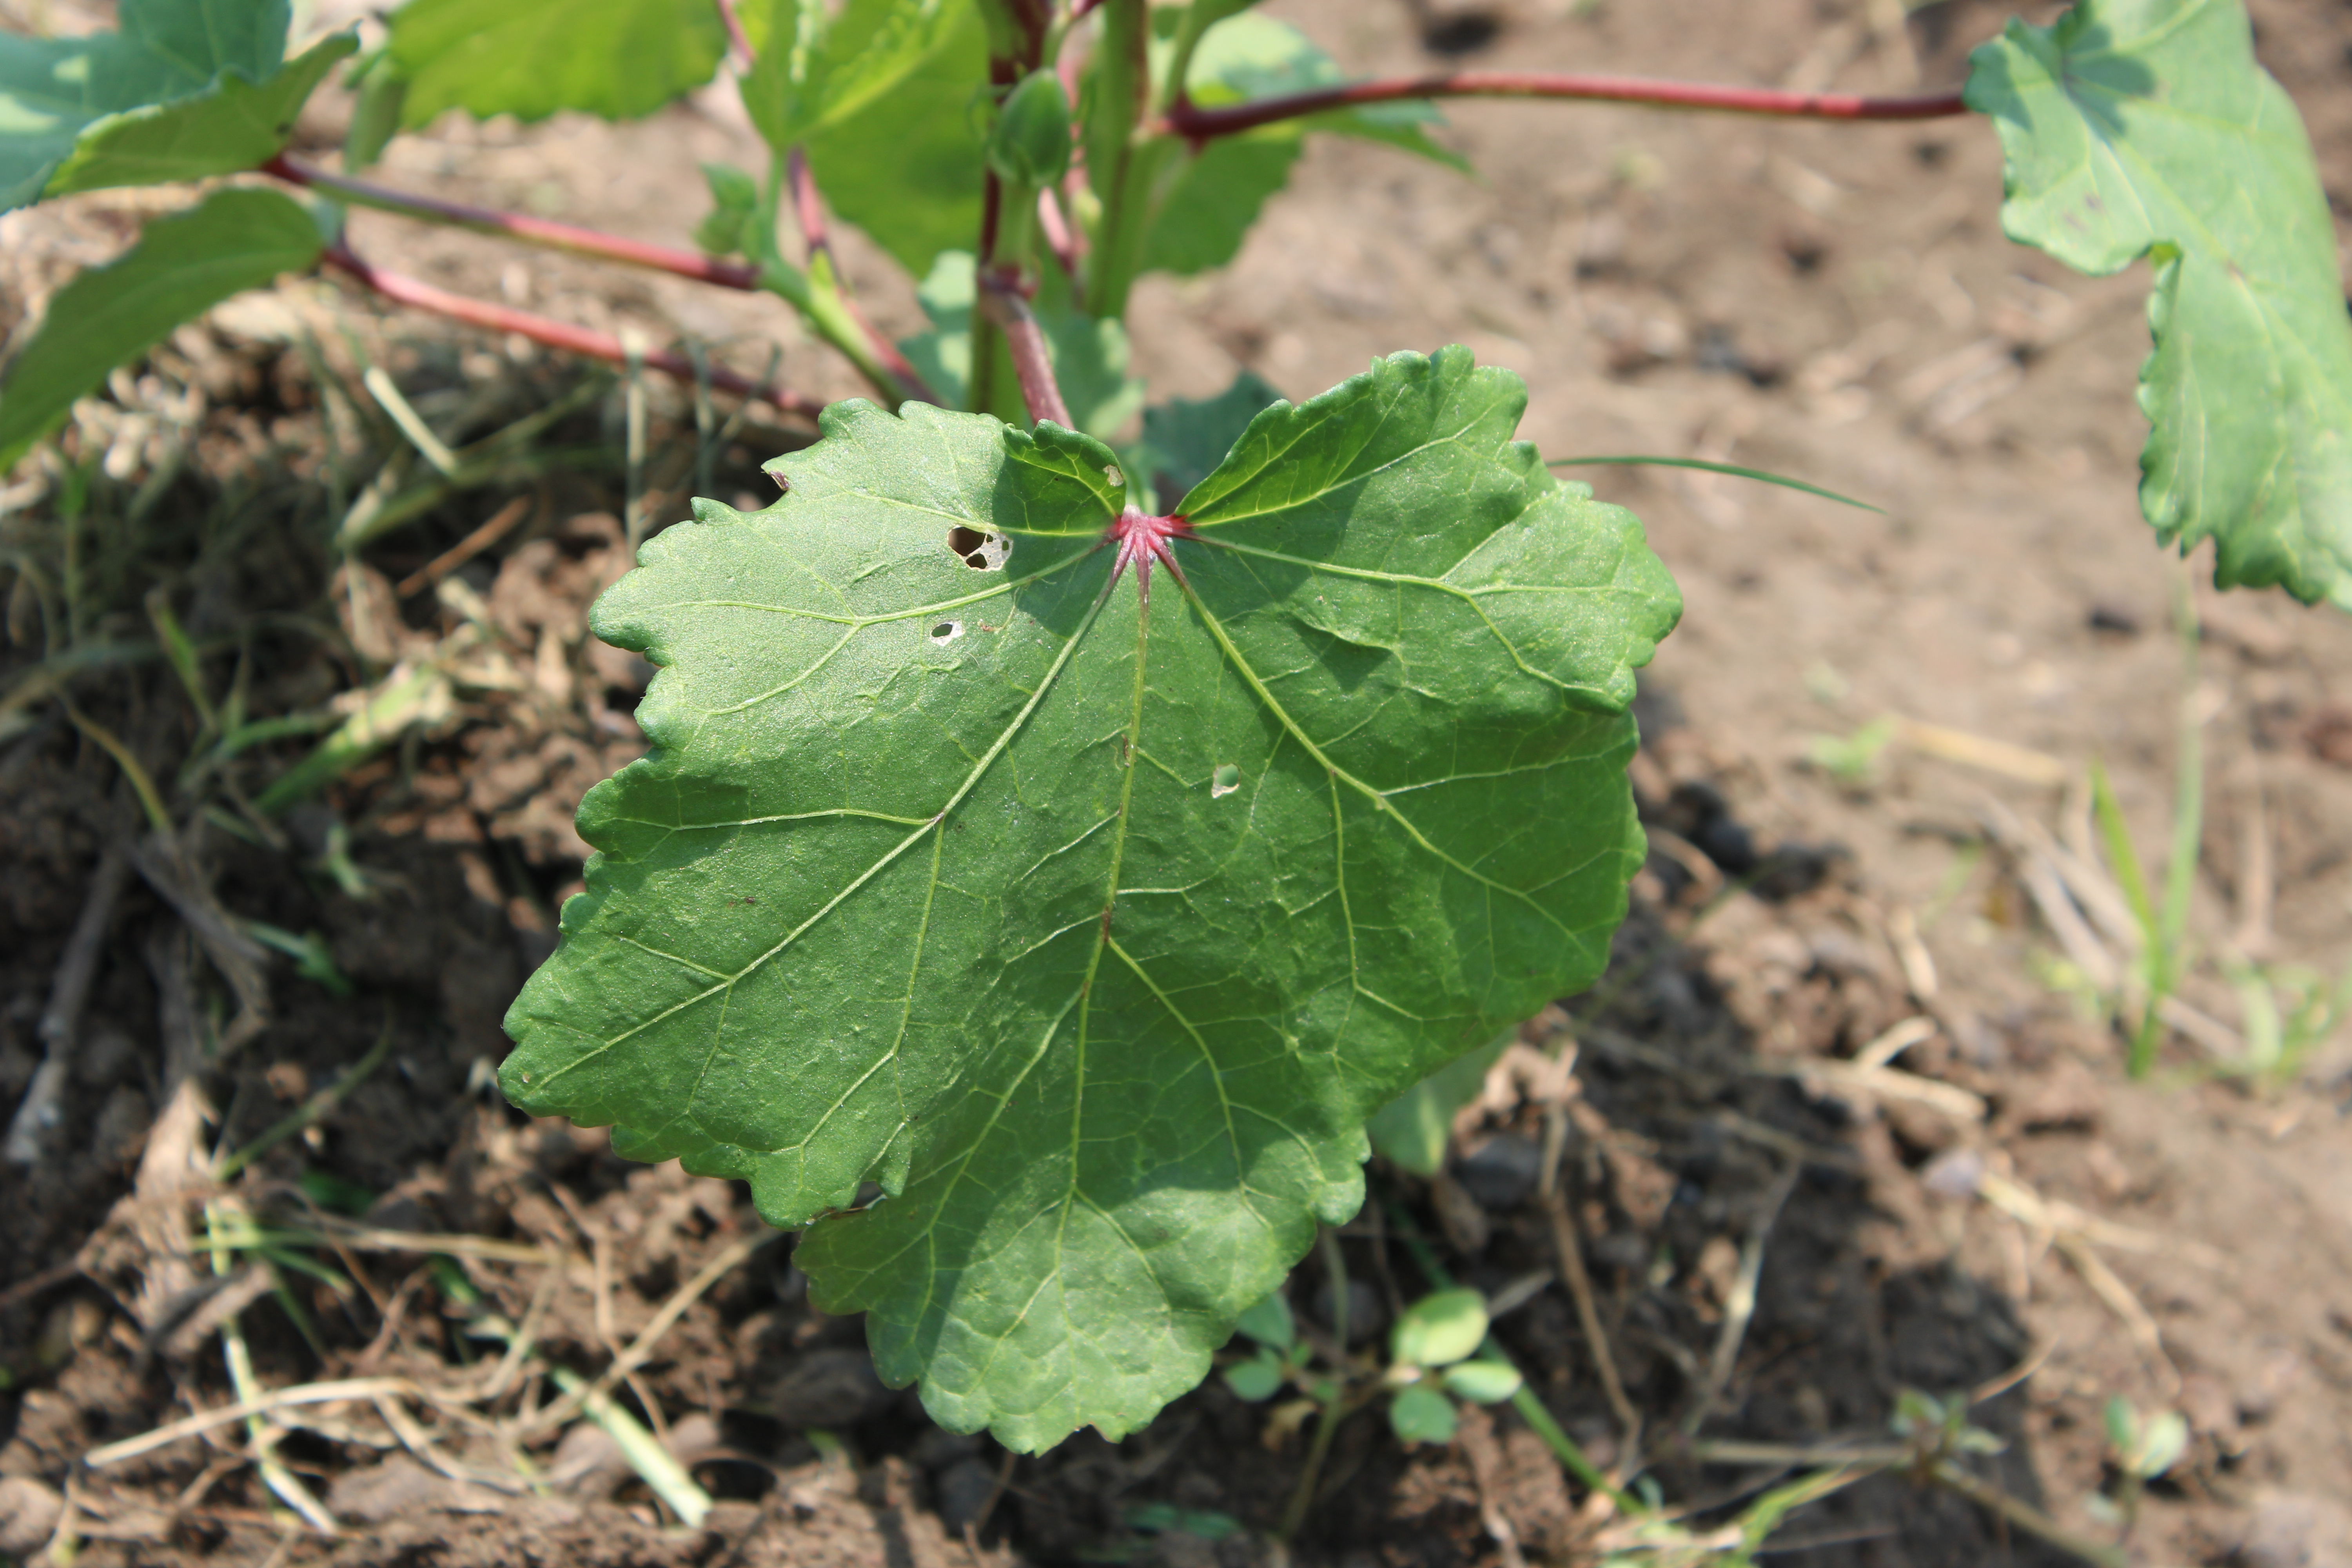
Label: Cercospora Leaf Spot